Woodhaven and Cross Bay Boulevards buses

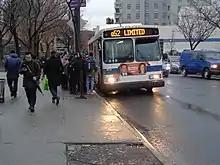
A 2007 Orion VII OG HEV (3679) on the Arverne-bound Q52 Limited at Hoffman Drive in 2016

On May 8, 1950, a major fire occurred on the wooden trestle of the LIRR Rockaway Beach Branch over Jamaica Bay, ending direct rail service to the Rockaway peninsula. On June 25, Triboro Coach, which was owned by Green Lines' shareholders, began operating replacement bus service from the Woodside LIRR station to Rockaway Park on a temporary grant from the city. The Q53 officially began service on June 28, 1956, two days after IND Rockaway Line service commenced on the parallel Rockaway Beach Branch. It later gained popularity as a route from mainland Queens to Rockaway Beach and Rockaways' Playland during summer months, as did the Q21 and Q21A.